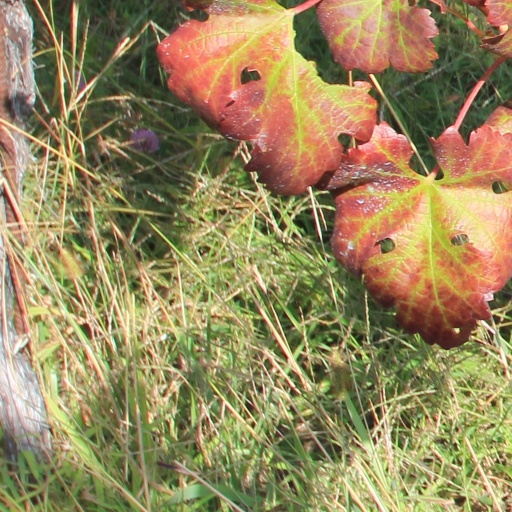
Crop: grape